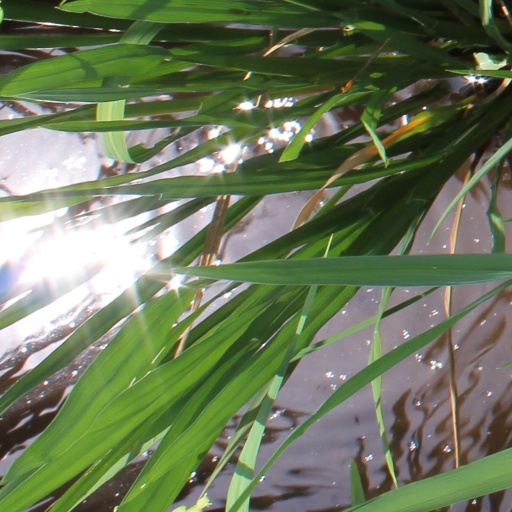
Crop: rice